David Thomas (Dewi Hefin)

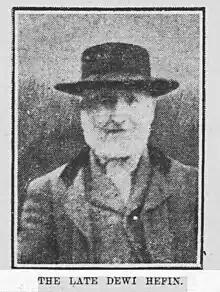
David Thomas Portrait

David Thomas (bardic name Dewi Hefin) (4 June 1828 – 9 March 1909) was a Welsh poet and teacher.